The Sin of Martha Queed

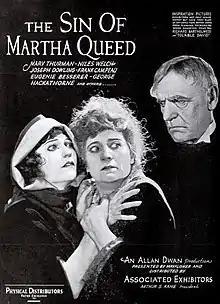

The Sin of Martha Queed is a 1921 American silent drama film directed by Allan Dwan and starring Mary Thurman, Joseph J. Dowling and Eugenie Besserer.